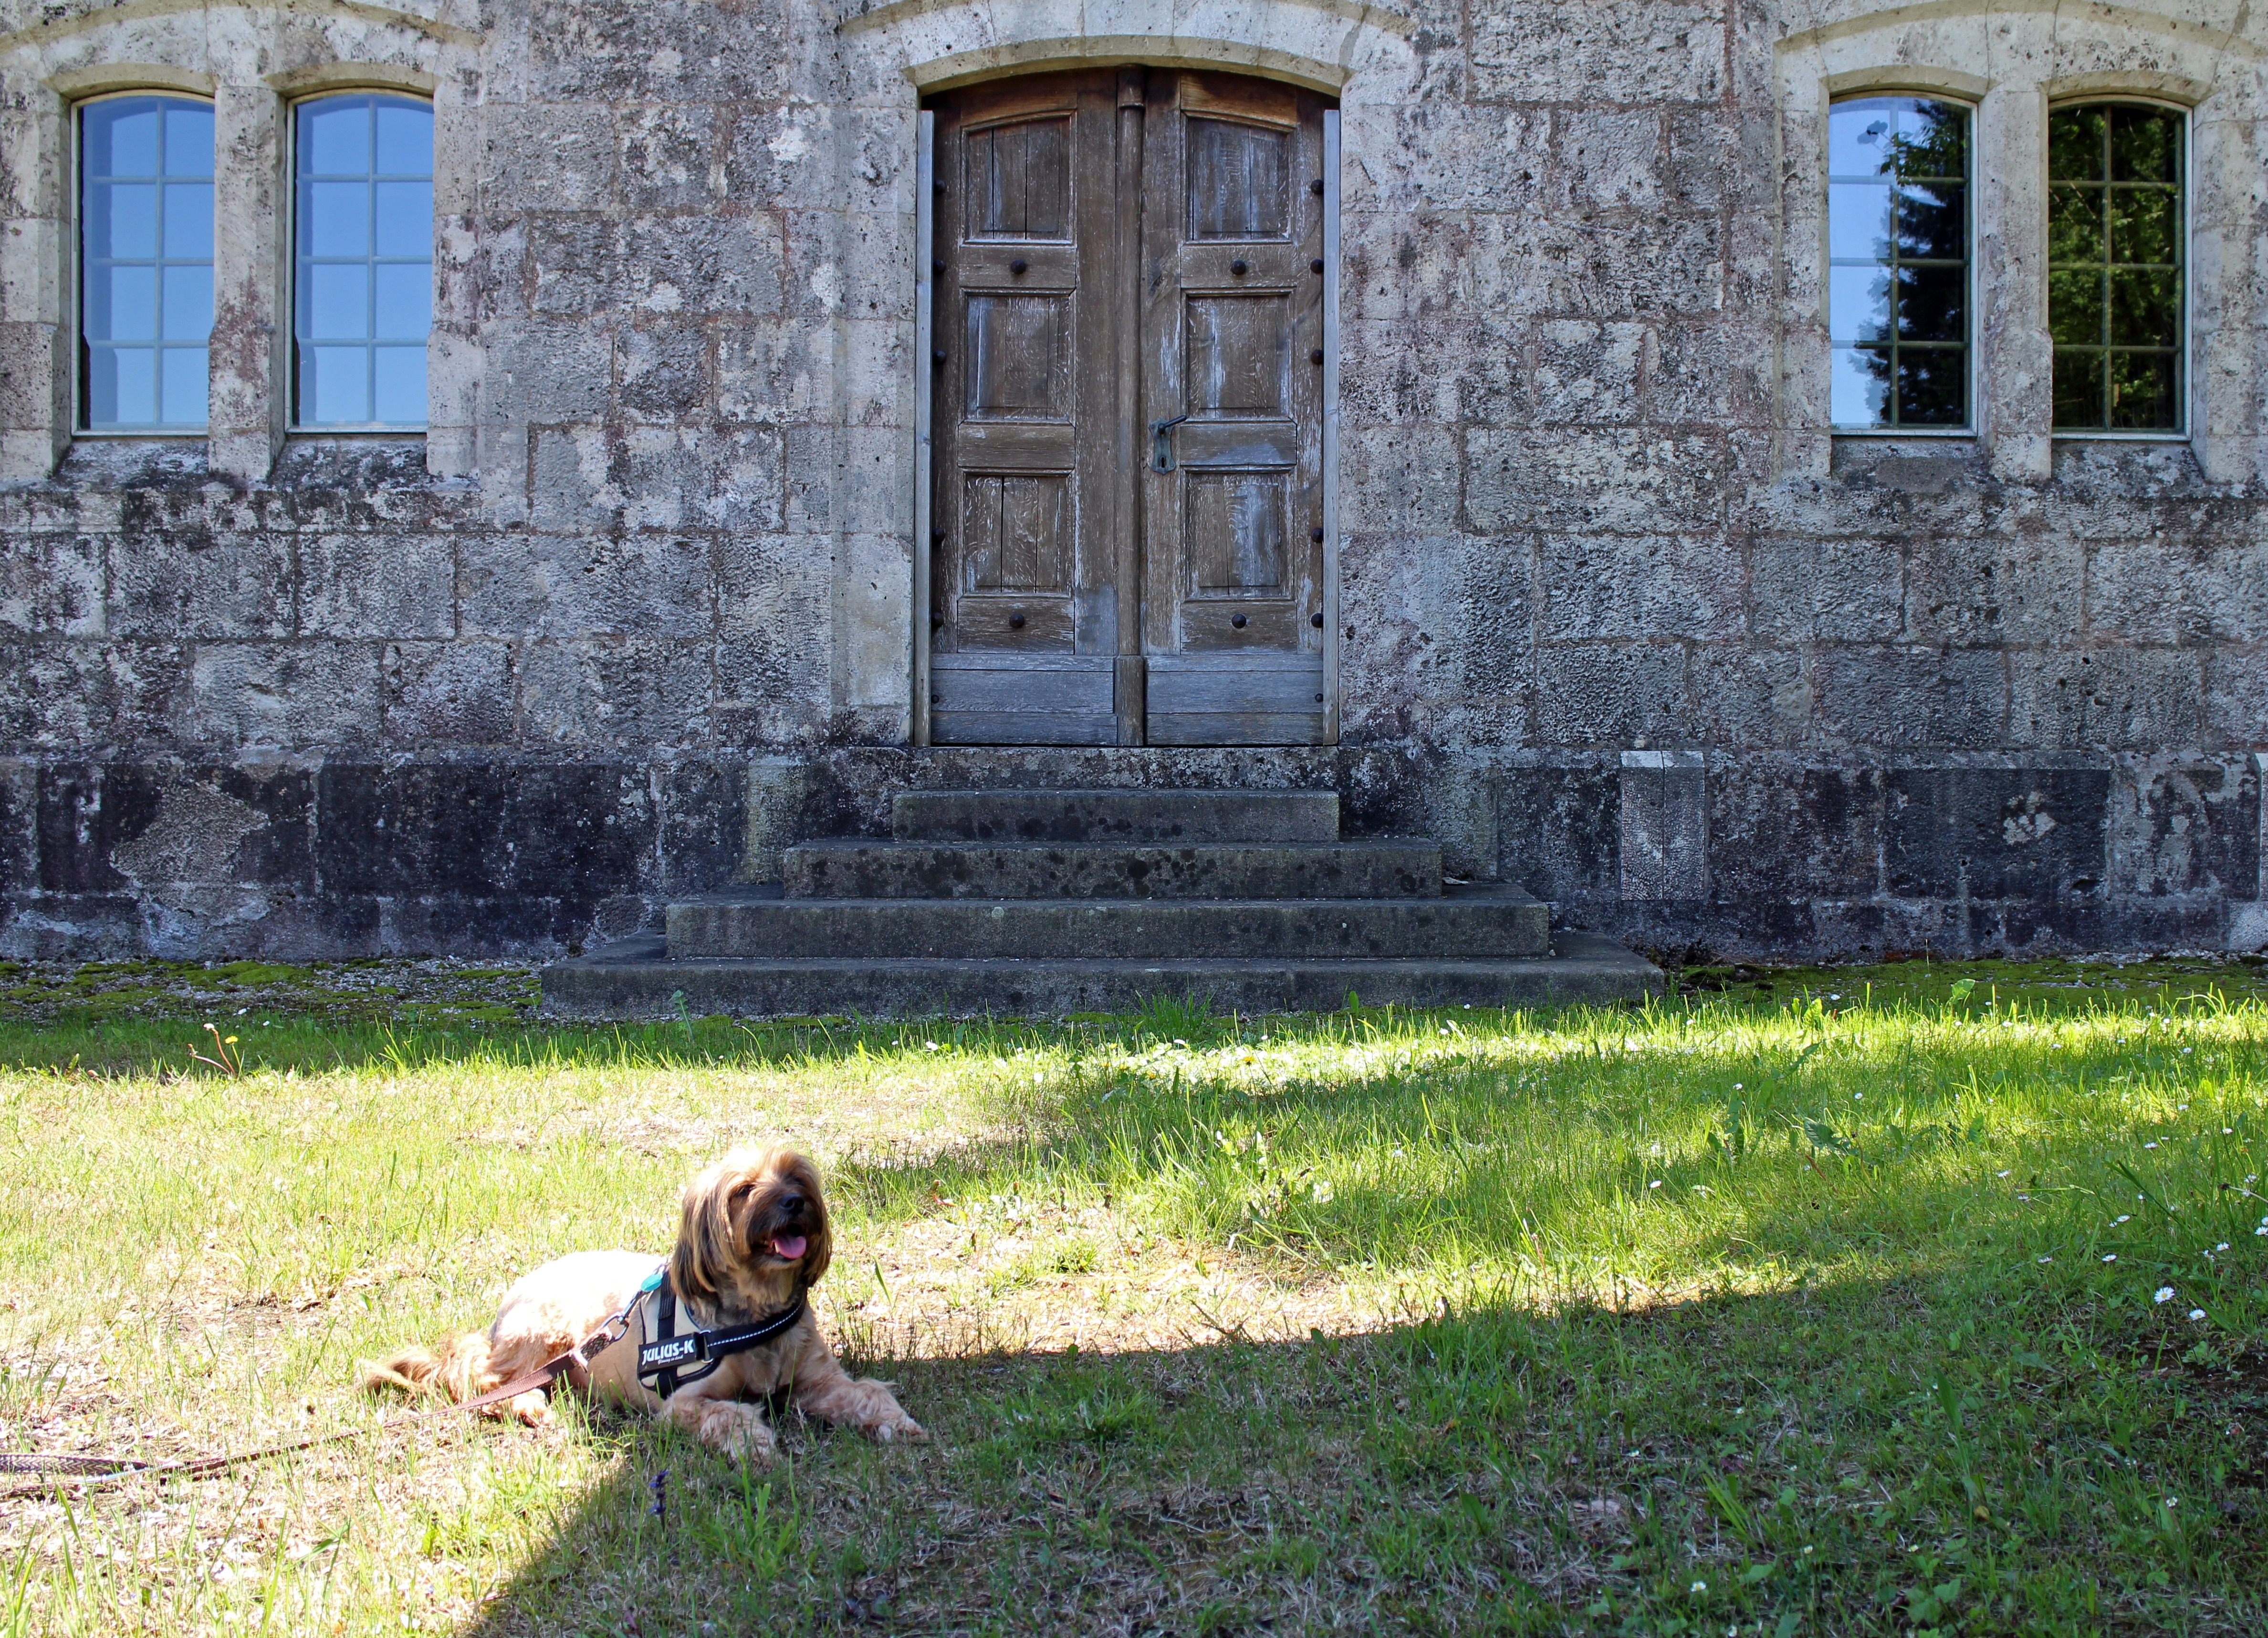
grass, wood, lawn, old, home, door, goal, front door, wooden door, ruins, input, house entrance, portal, hinged door